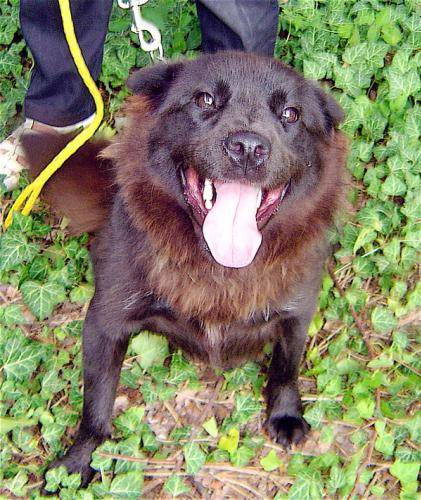
Label: dog